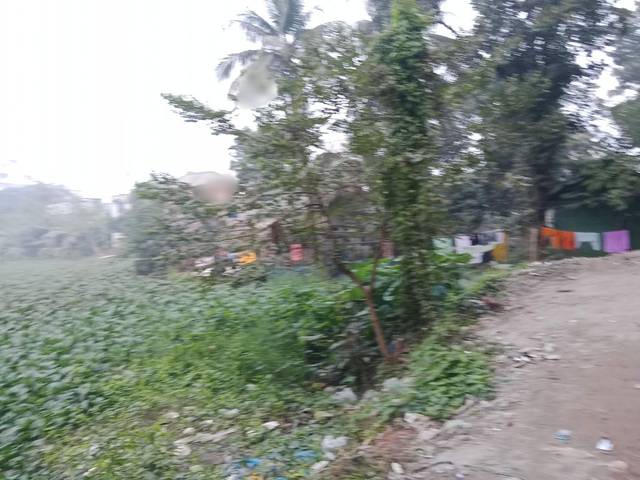
Region: Bangladesh
Coordinates: 23.857, 90.258